Concealed ovulation

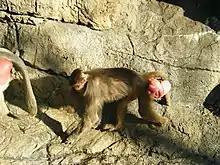
Sexual swelling in a female hamadryas baboon indicates she is ovulating. Unlike other primates, female humans show no obvious outward signs of ovulation.

In humans, an adult woman's fertility peaks for a few days during each roughly monthly cycle. The frequency and length of fertility (the time when a woman can become pregnant) is highly variable between women, and can slightly change for each woman over the course of her lifespan. Humans are considered to have concealed ovulation because there is no outward physiological sign, either to a woman herself or to others, that ovulation, or biological fertility, is occurring. Knowledge of the fertility cycle, learned through experience or from educational sources, can allow a woman to estimate her own level of fertility at a given time (fertility awareness). Whether other humans, potential reproductive partners in particular, can detect fertility in women through behavioral or invisible biological cues is highly debated. Scientists and laypersons are interested in this question because it has implications for human social behavior, and could theoretically offer biological explanations for some human sexual behavior. However, the science here is weak, due to a relatively small number of studies.